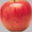
Label: apple